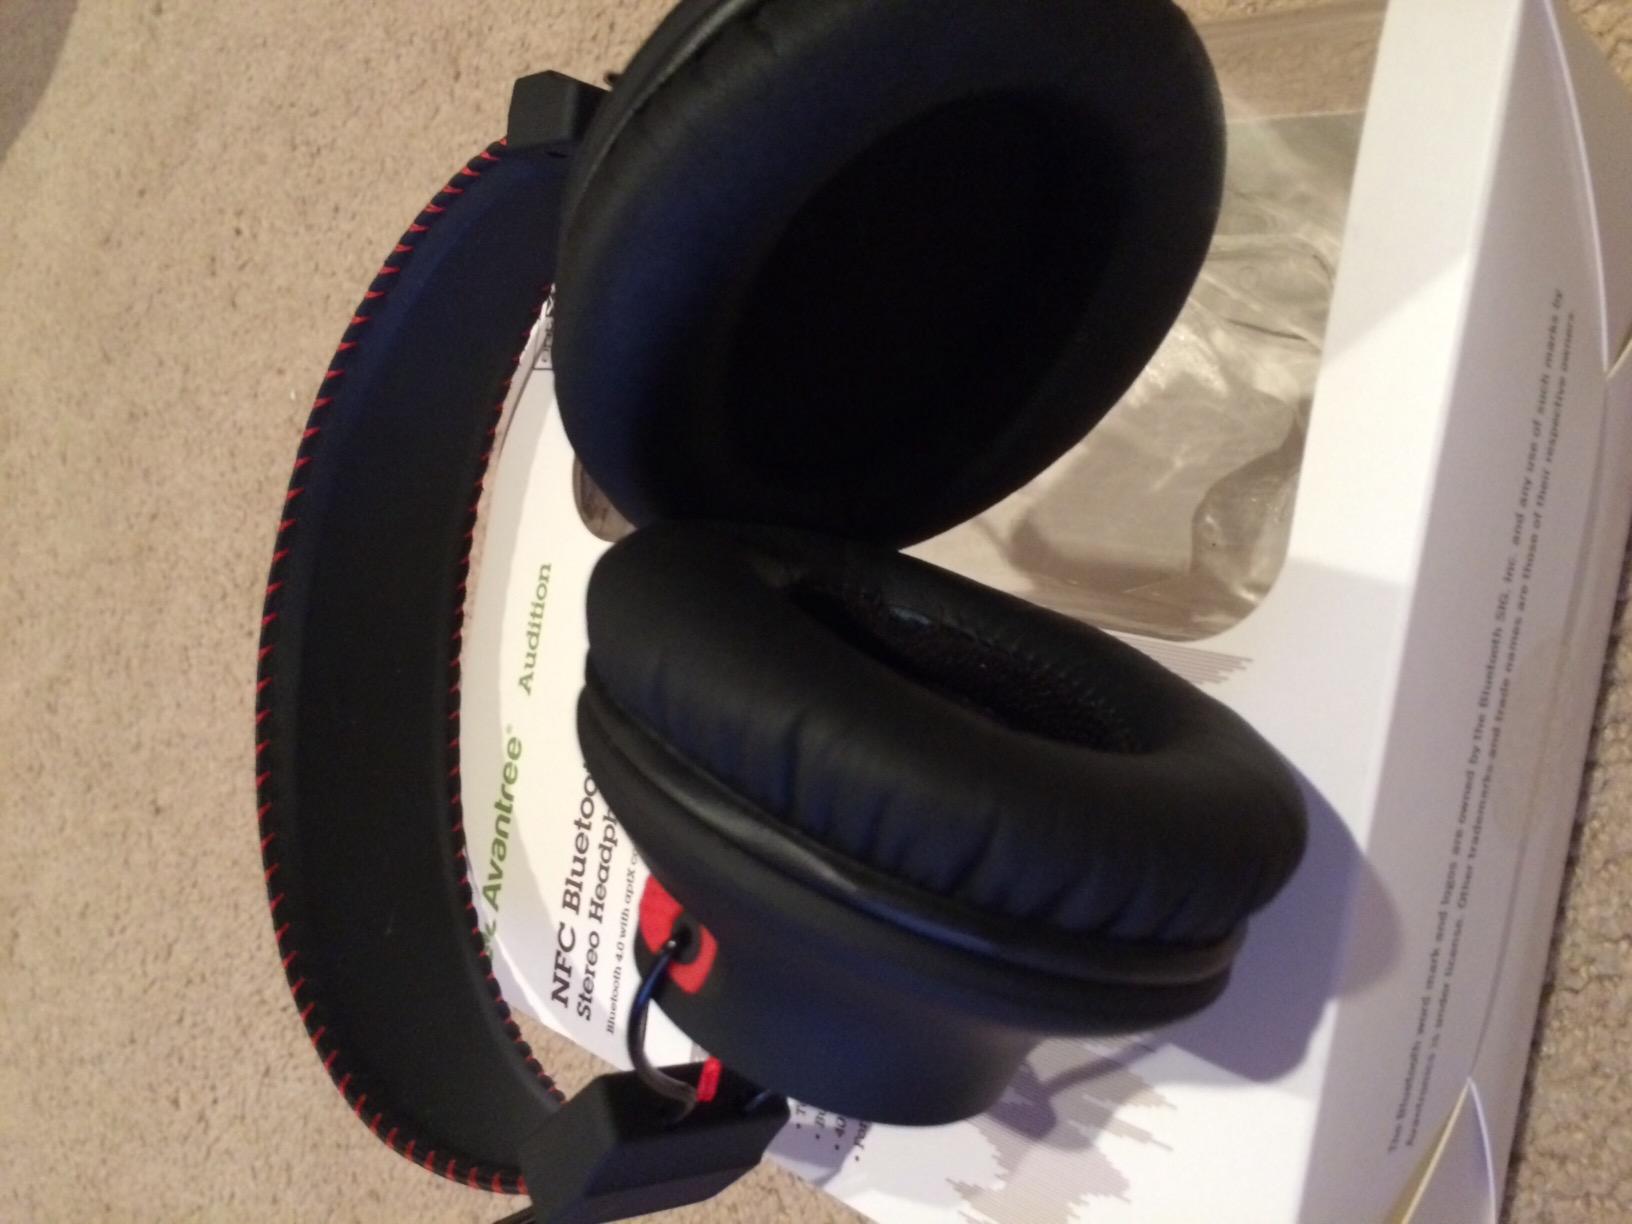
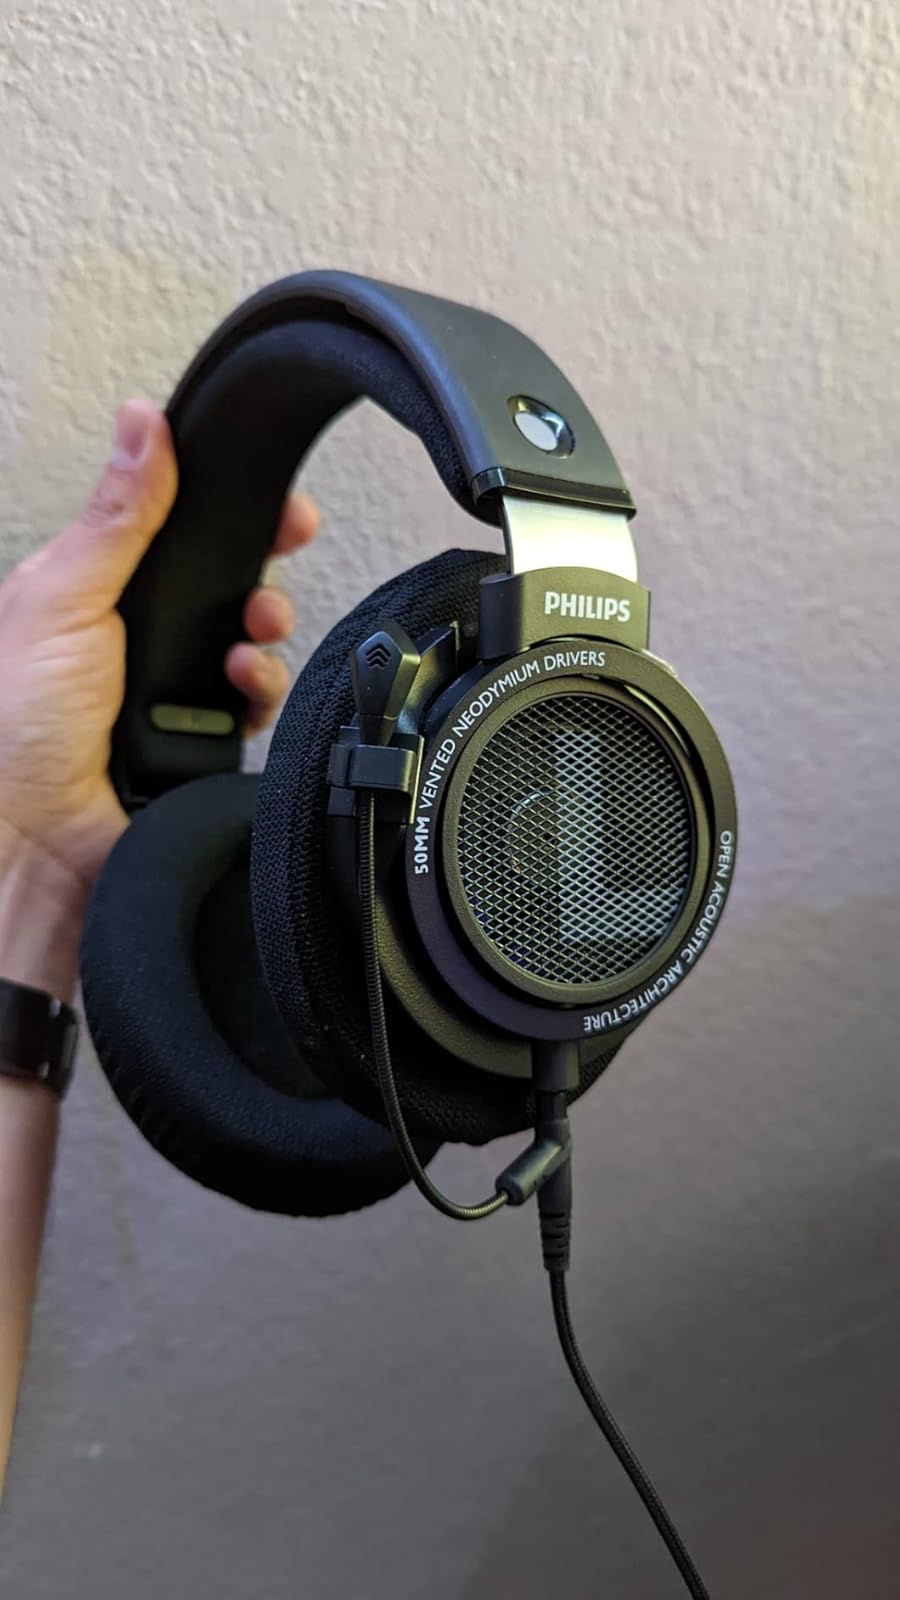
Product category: headphones
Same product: no